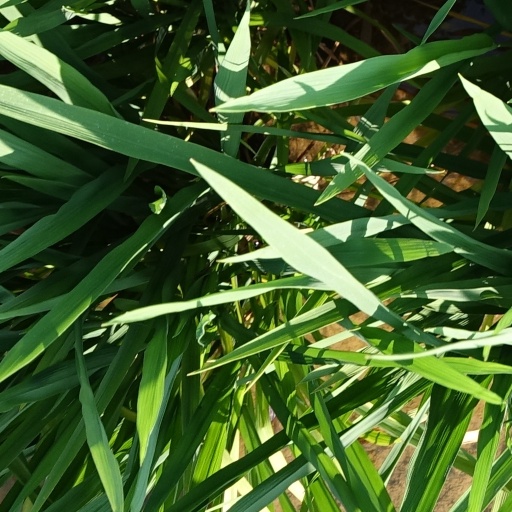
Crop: rice